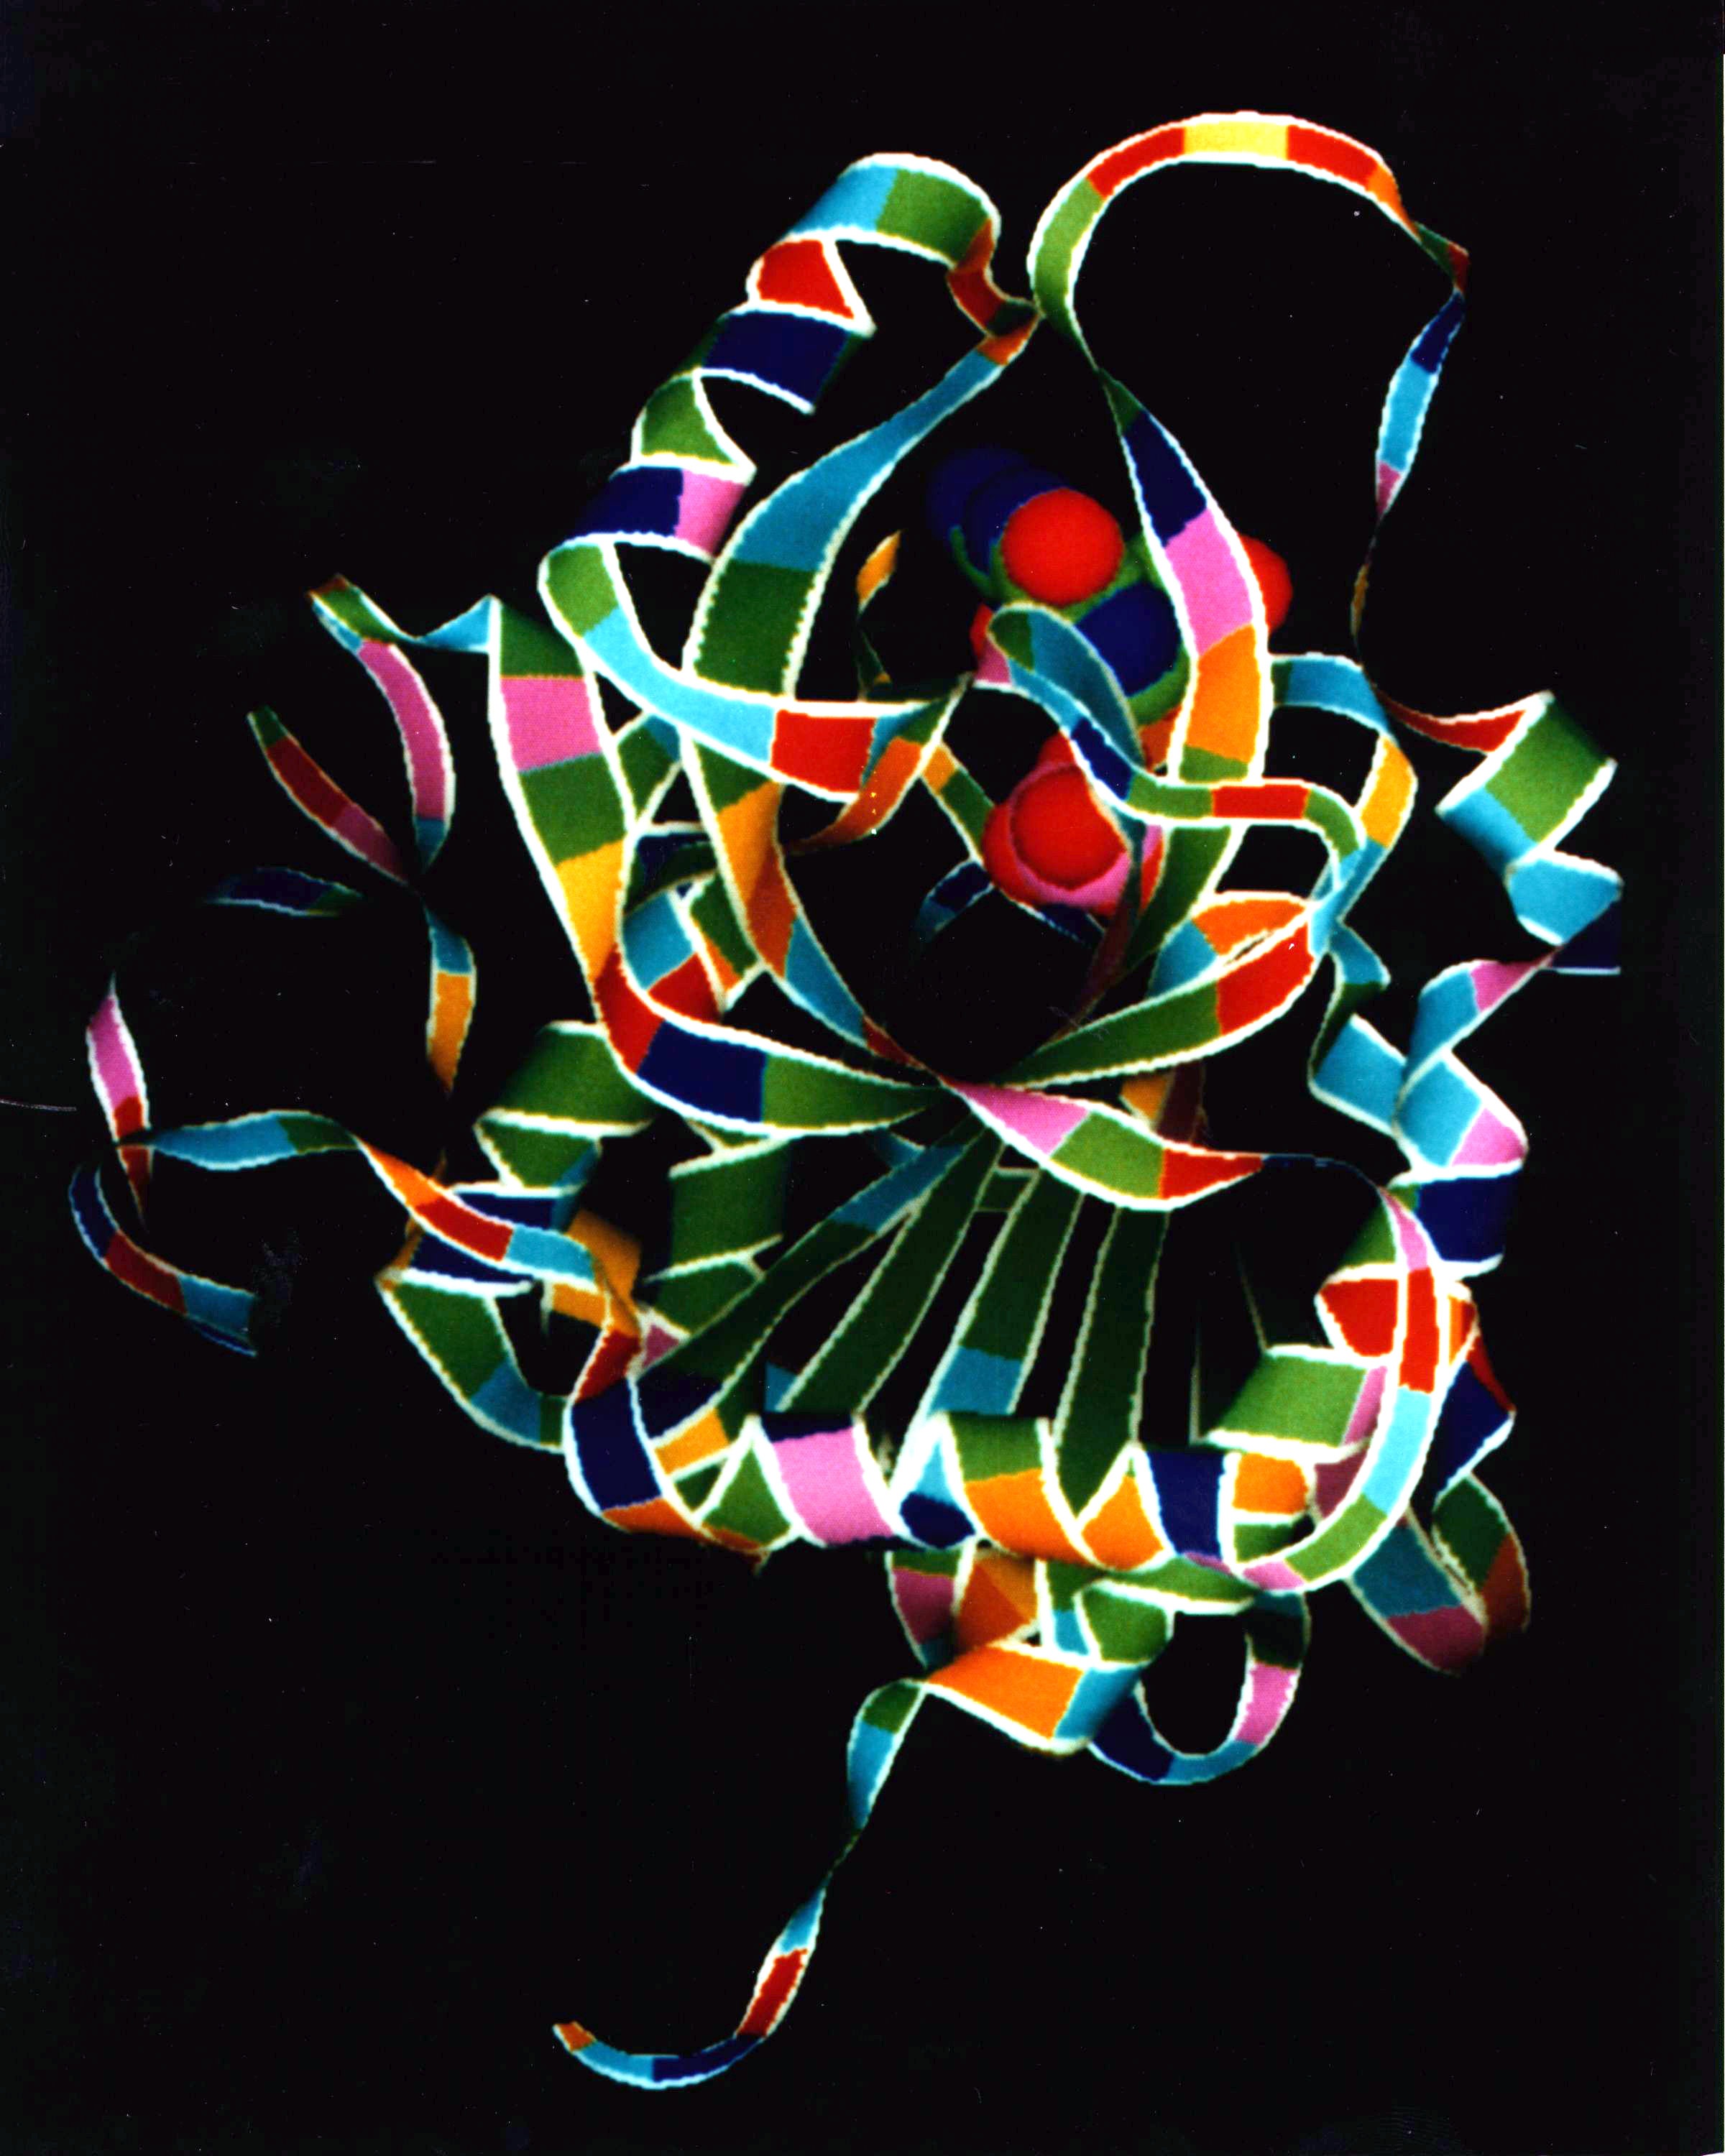
technology, flower, window, glass, color, colorful, stained glass, art, science, illustration, organ, psychedelic art, computer generated protein model, bacterial pnp, purine nucleoside phosphorylase, ribbon like